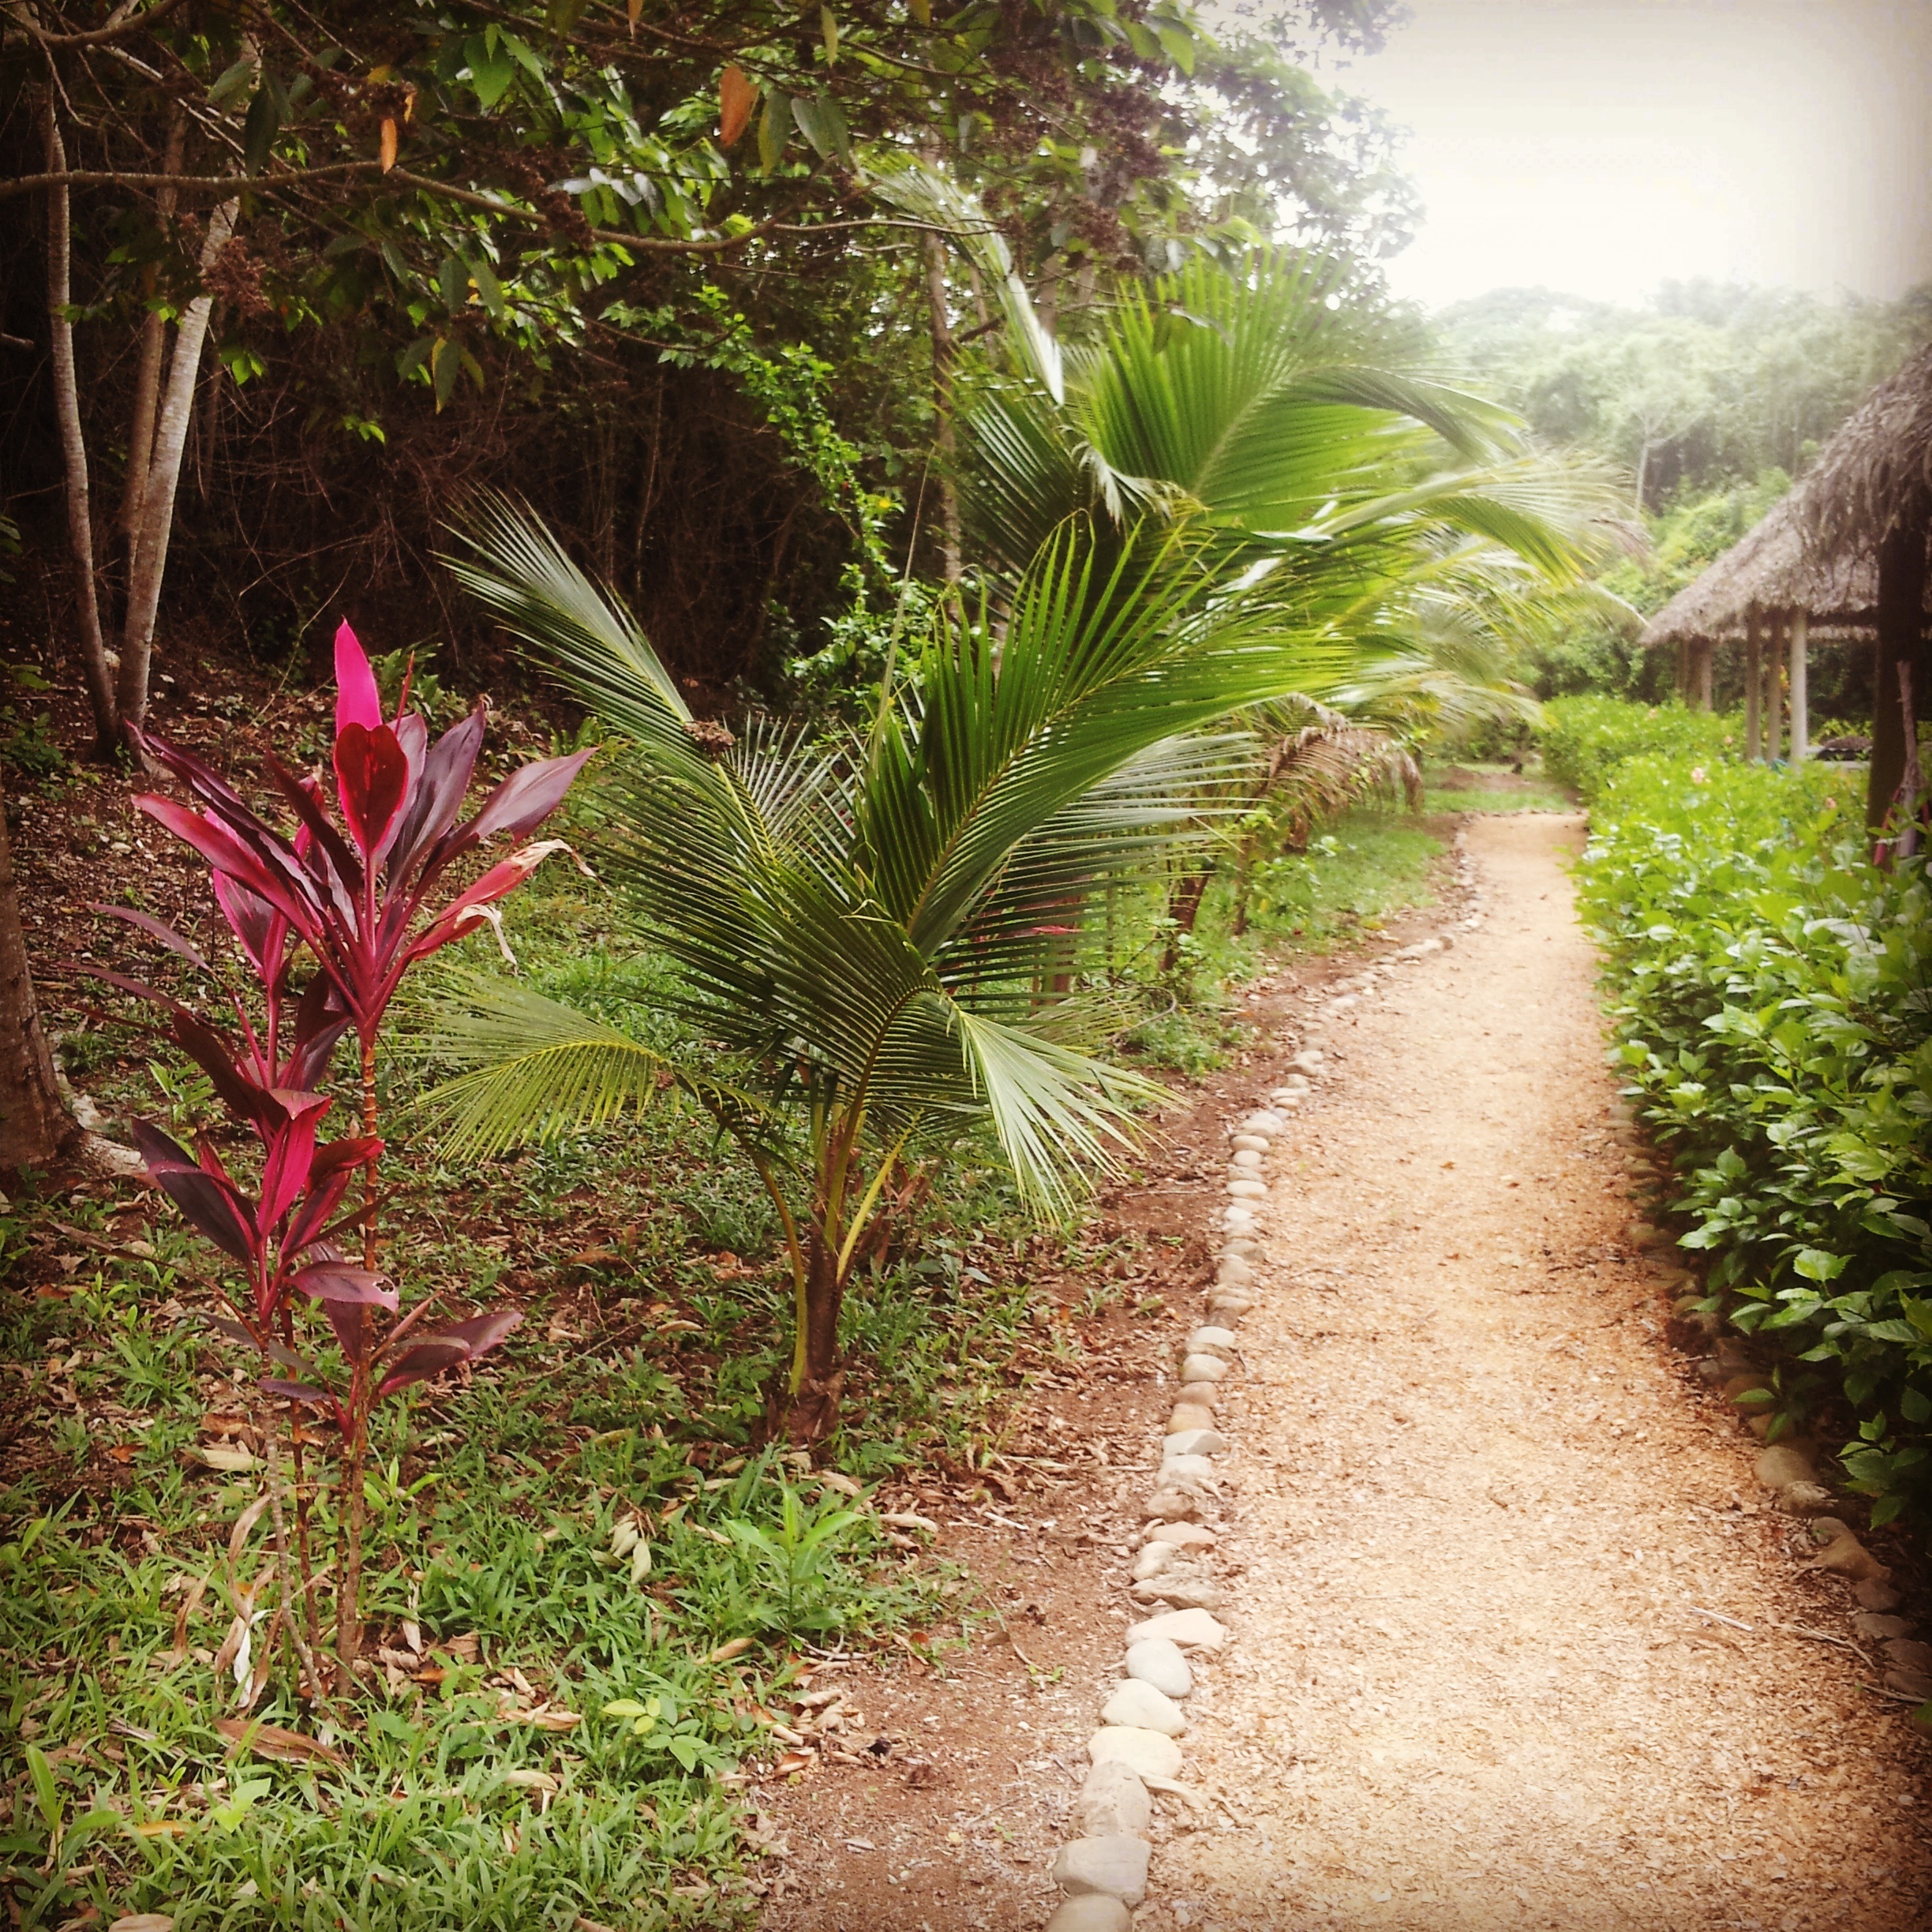
coast, tree, nature, grass, plant, vintage, leaf, flower, vacation, travel, green, jungle, paradise, tropical, natural, soil, grunge, botany, garden, tourism, flora, resort, vegetation, shrub, bright, beautiful, caribbean, yard, tropics, belize, grass family, arecales, palm family